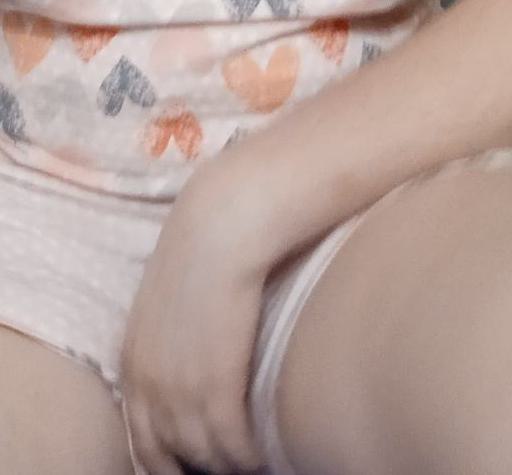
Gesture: no_gesture